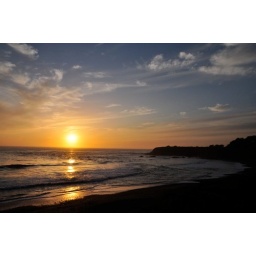
At the beach near Hearst castle